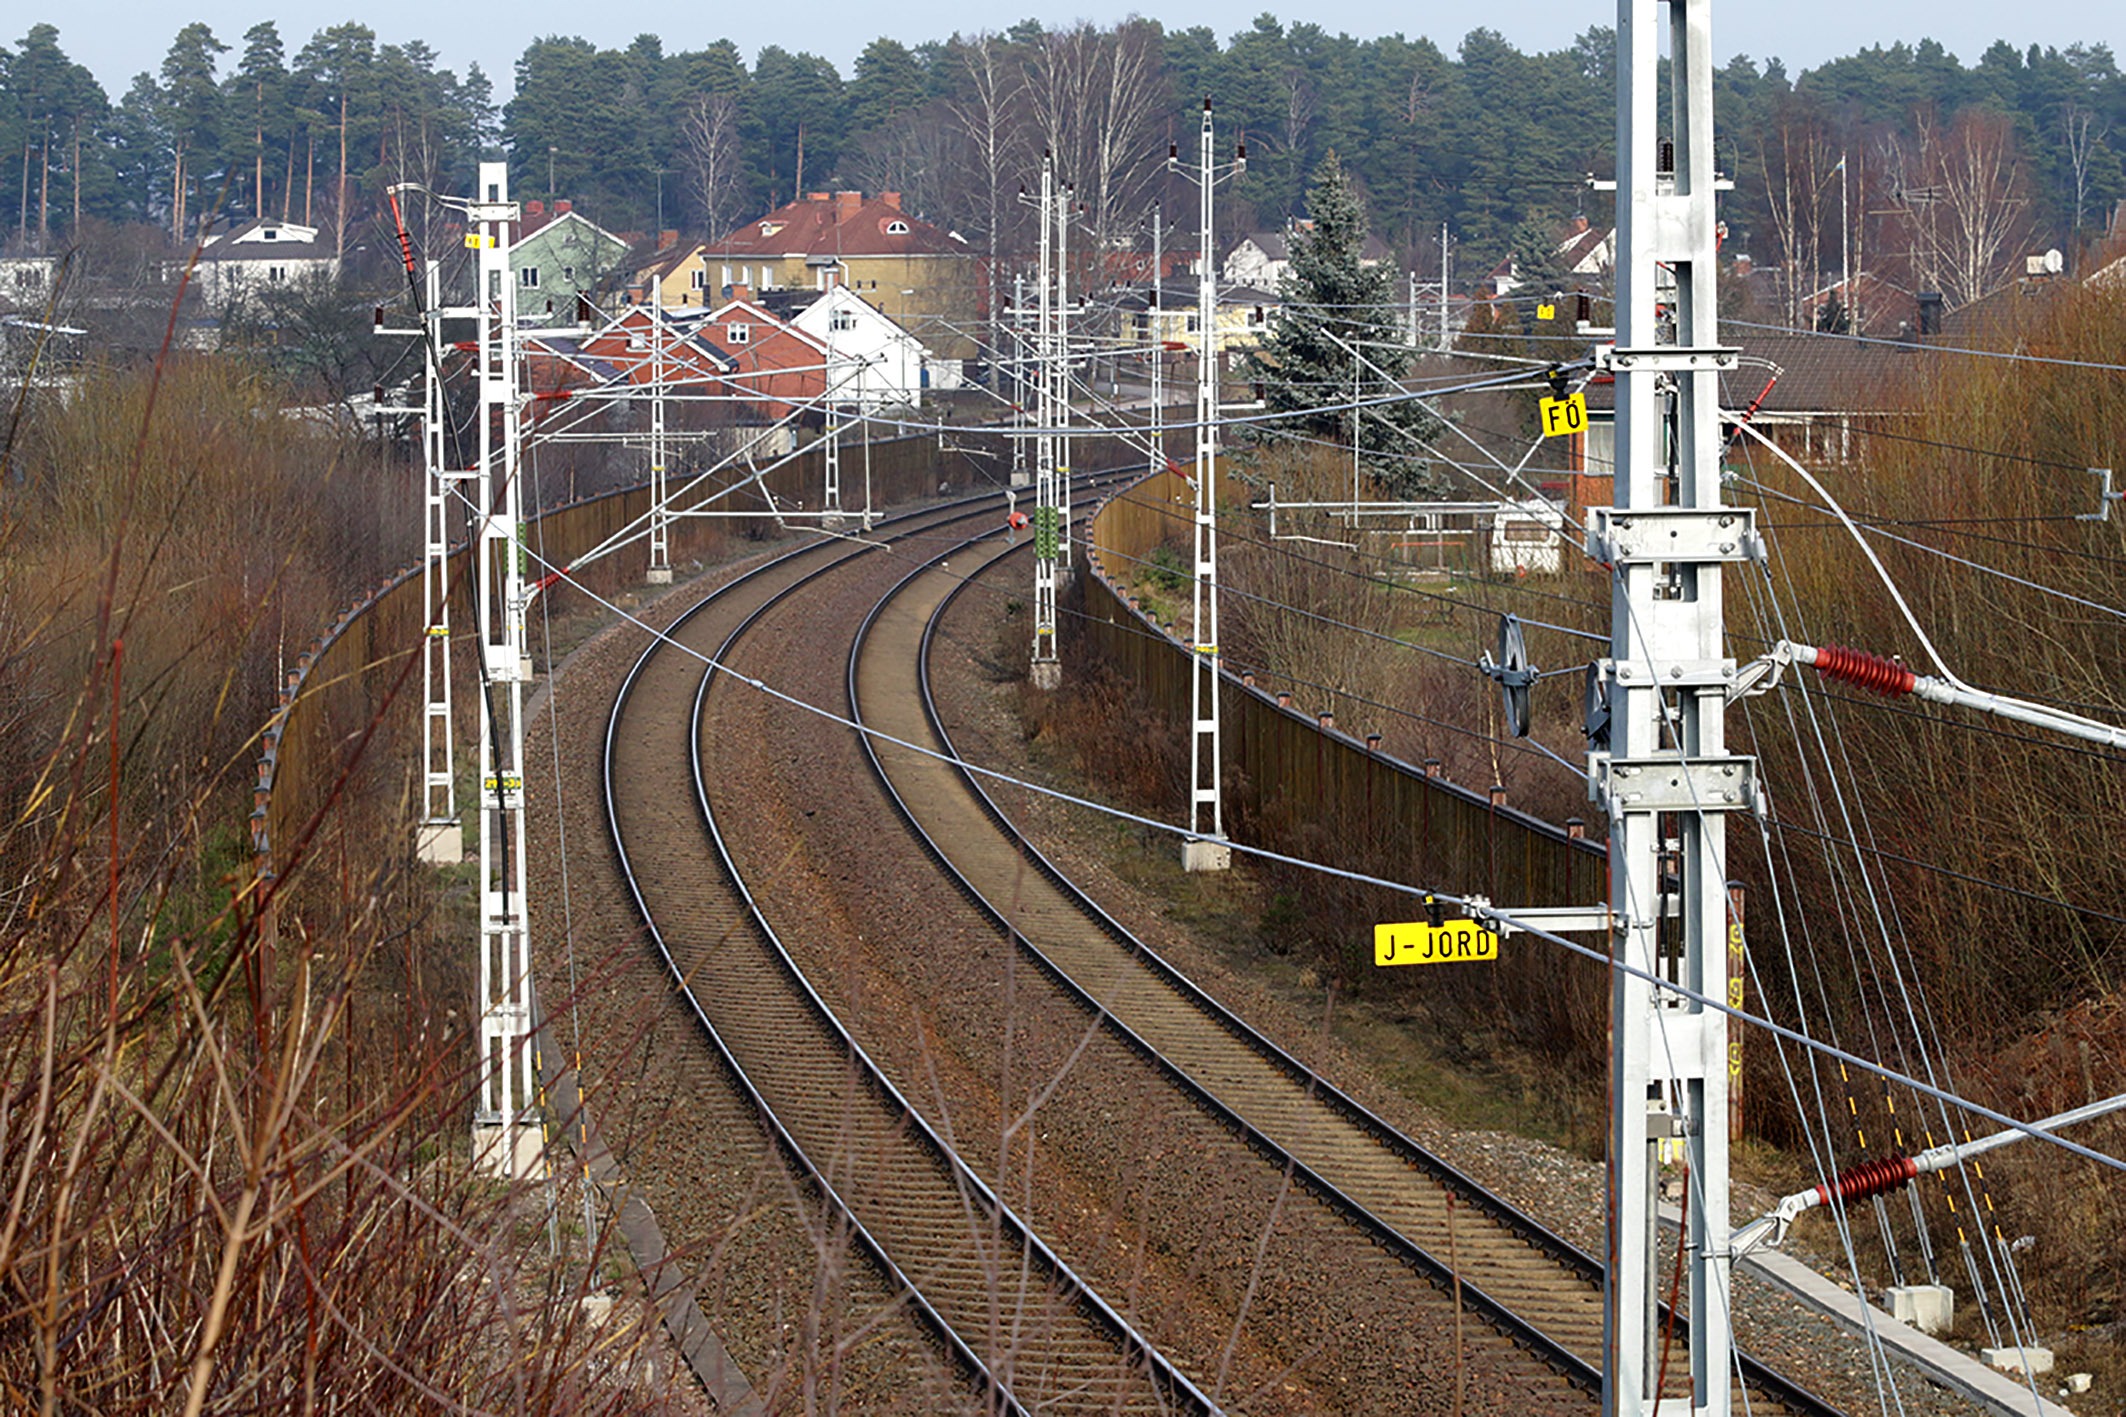
track, railway, train, transport, vehicle, signal, lane, seemed, rail transport, bundesbahn, rolling stock